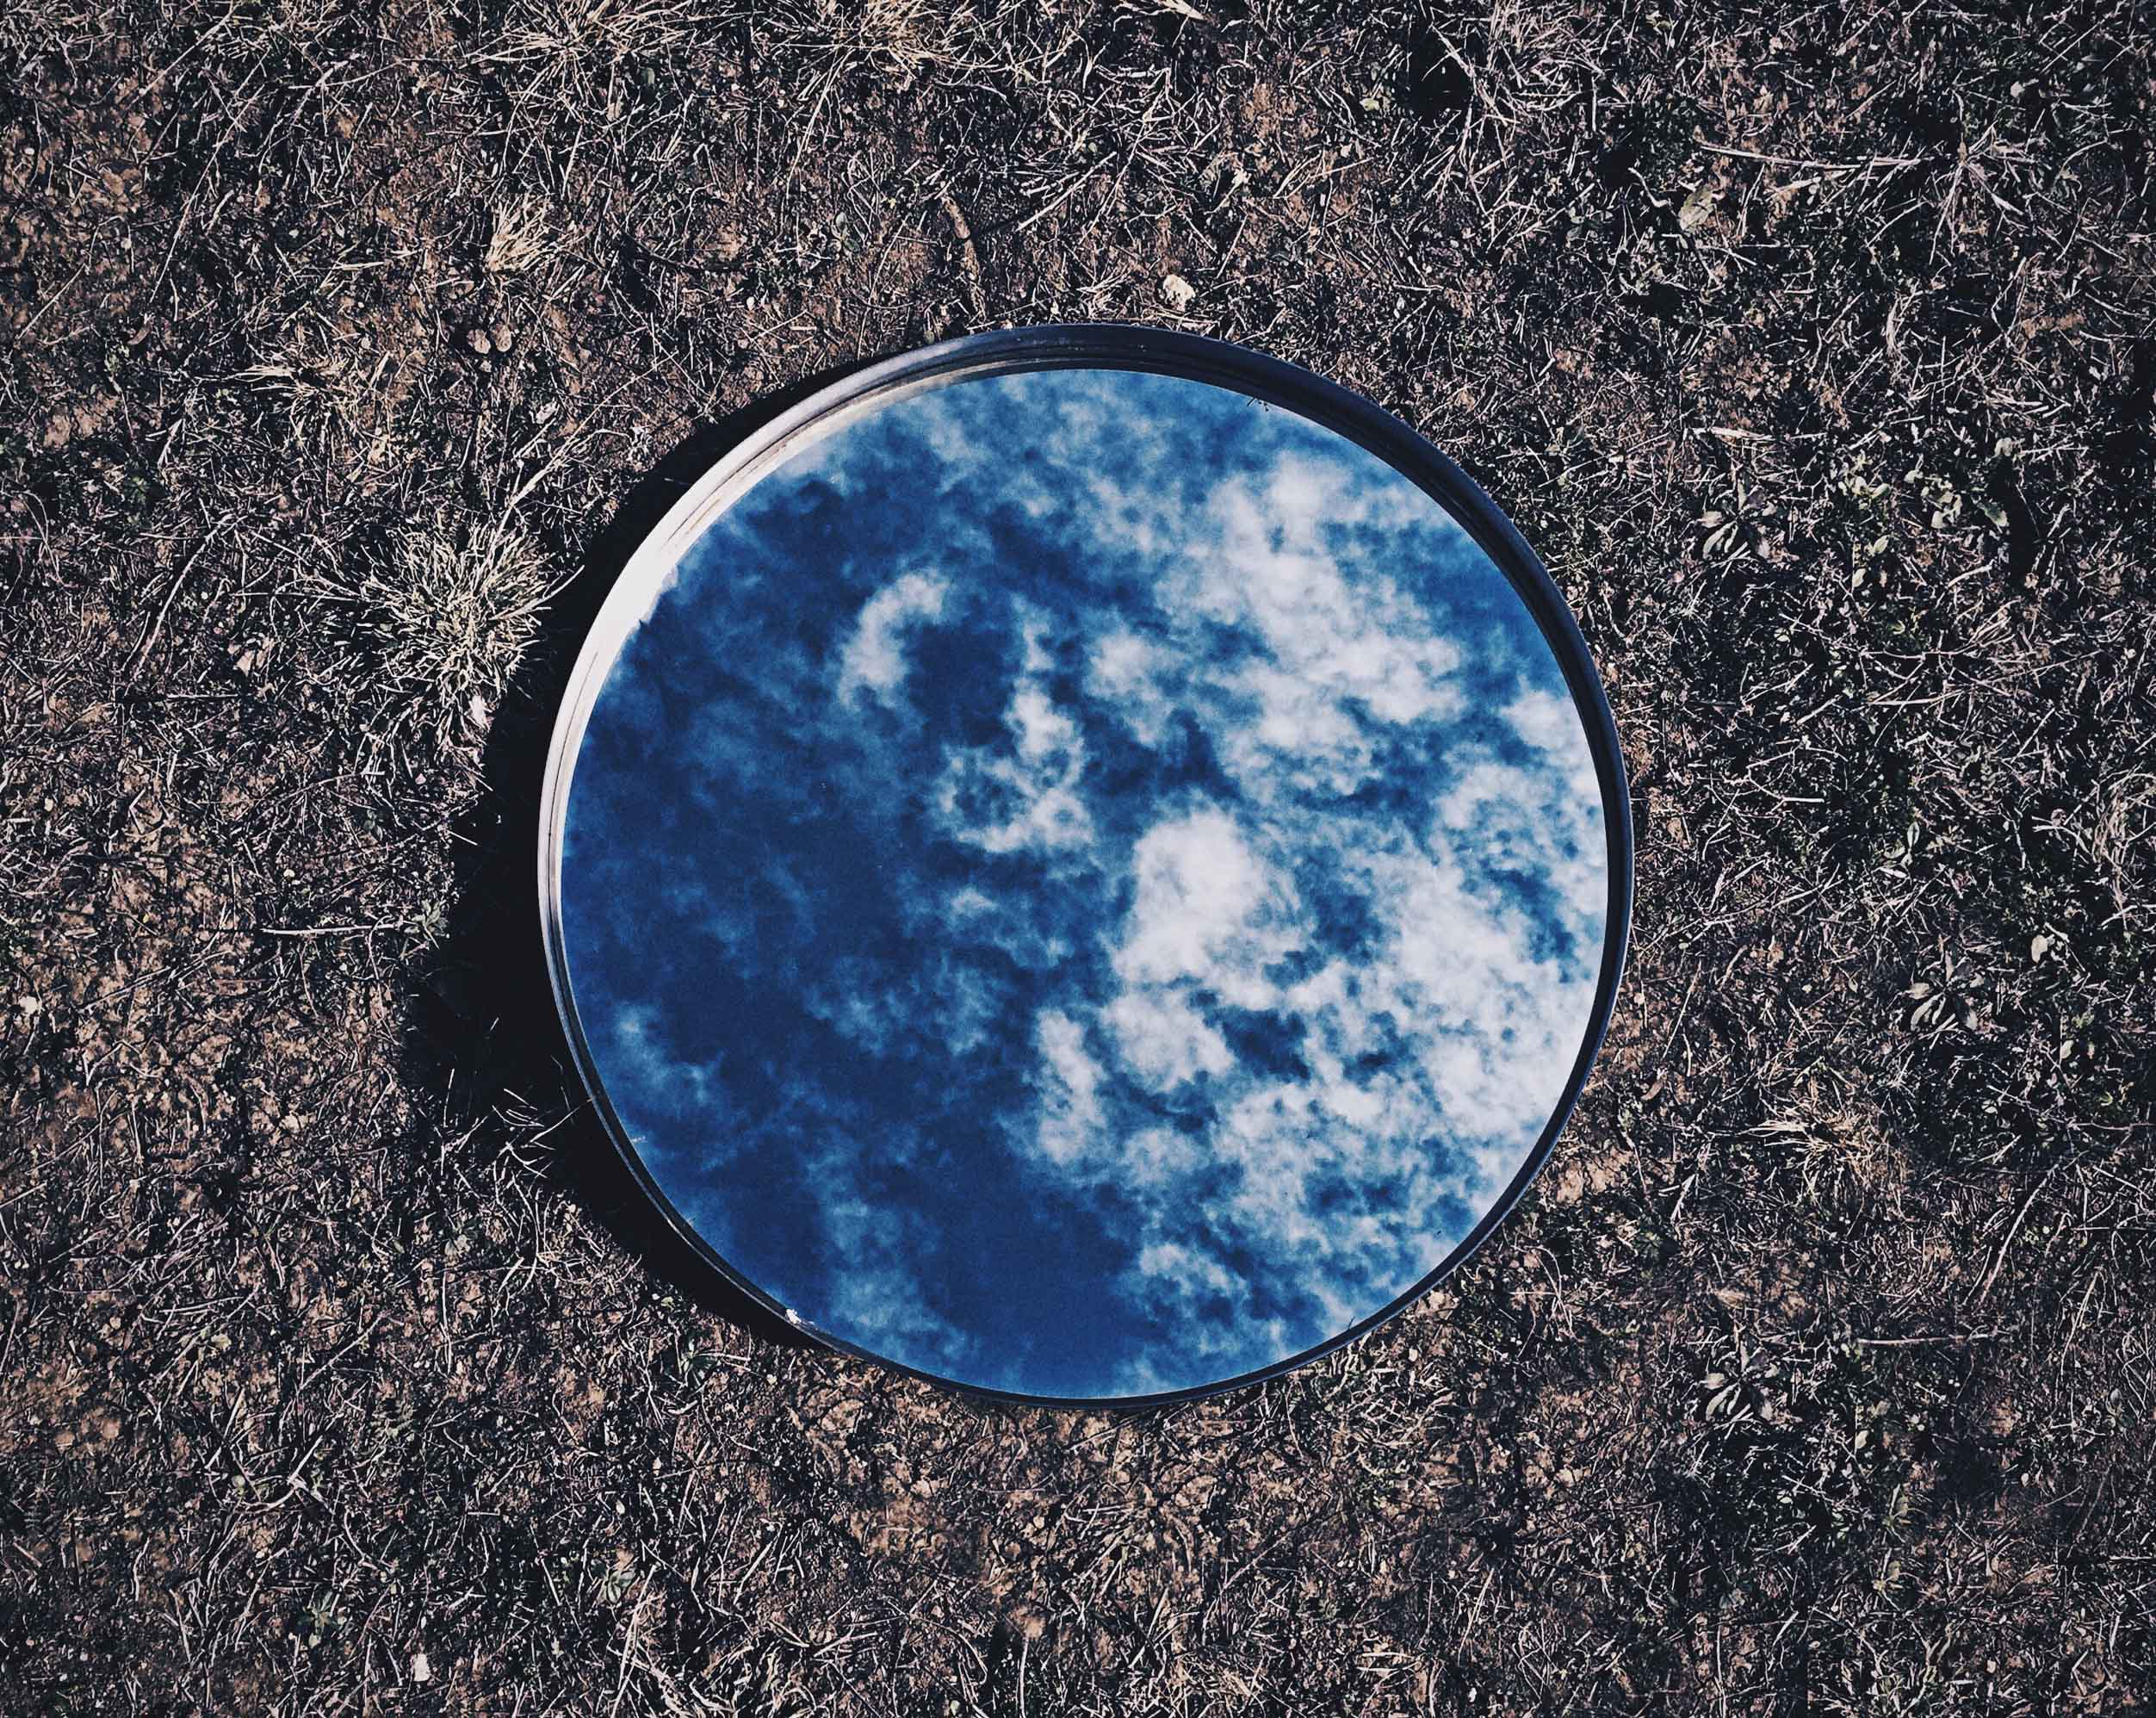
sky, atmosphere, reflection, blue, circle, earth, mirror, planet, shape, astronomical object, atmosphere of earth